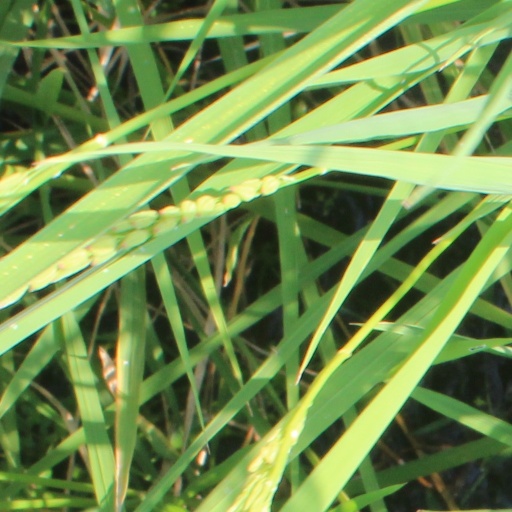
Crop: rice